Pontevedra

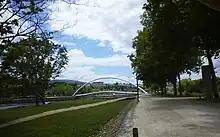
Park of the Island of Sculptures

With perfect geometric dimensions and framed by orange trees, it is surrounded by noble buildings, with the 18th century Gago and Montenegro Palace standing out on the north side, where the great coat of arms of 1716 is to be seen on the façade. On the east side, overlooking Royal Street, there is a stone fountain with night lighting.